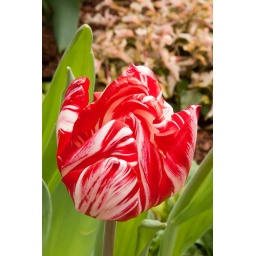
Vibrant red and white colors almost appear as candy swhirls in this variety. Filename: USA-OH-0027